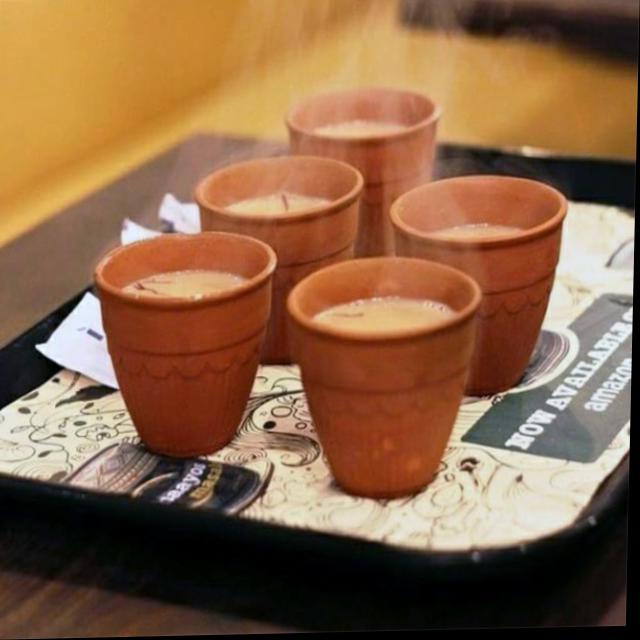
Dish: chai